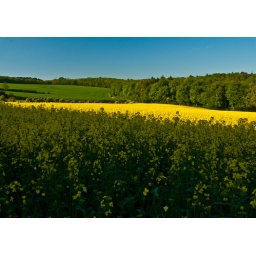
Taken at 5.30pm to get shadow effect on rapeseed field against a perfect blue sky.